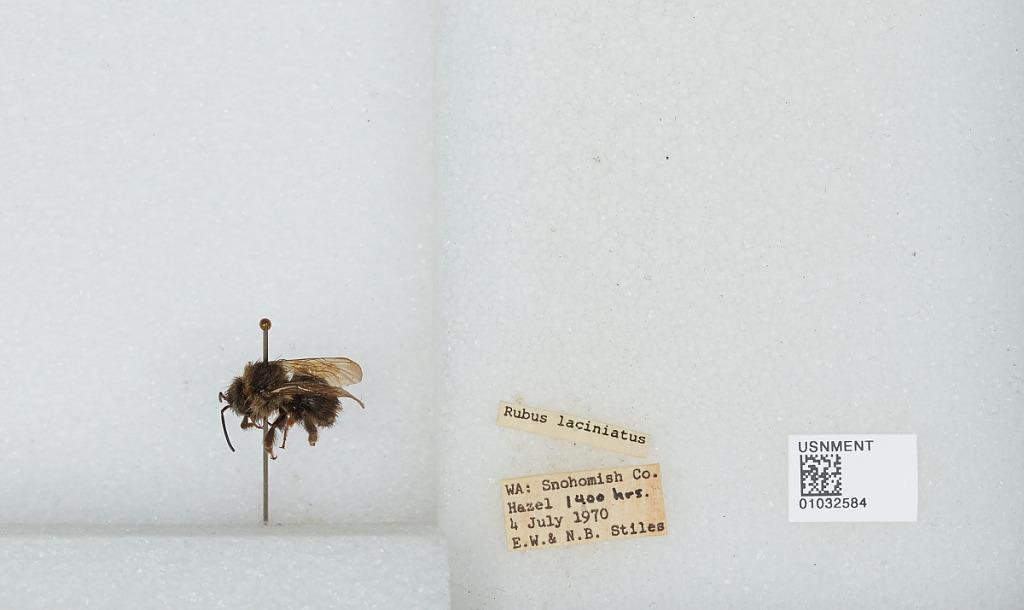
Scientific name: Bombus (Psithyrus) suckleyi Greene
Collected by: E. Stiles & N. Stiles
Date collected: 1970-7-4
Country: United States
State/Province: Washington
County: Snohomish
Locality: Hazel
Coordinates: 48.2772, -121.809